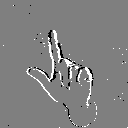
ASL letter: l